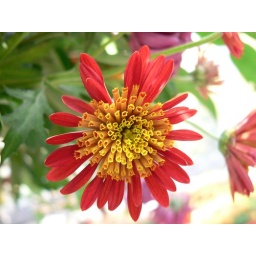
Beauty in red and yellow